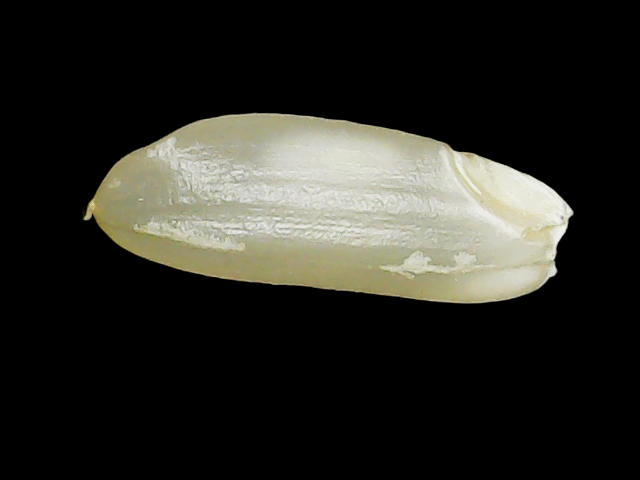
Rice variety: Binadhan23